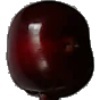
Label: cherry